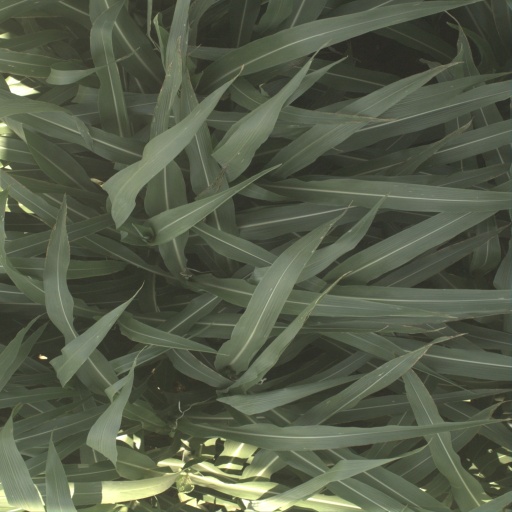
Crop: sorghum